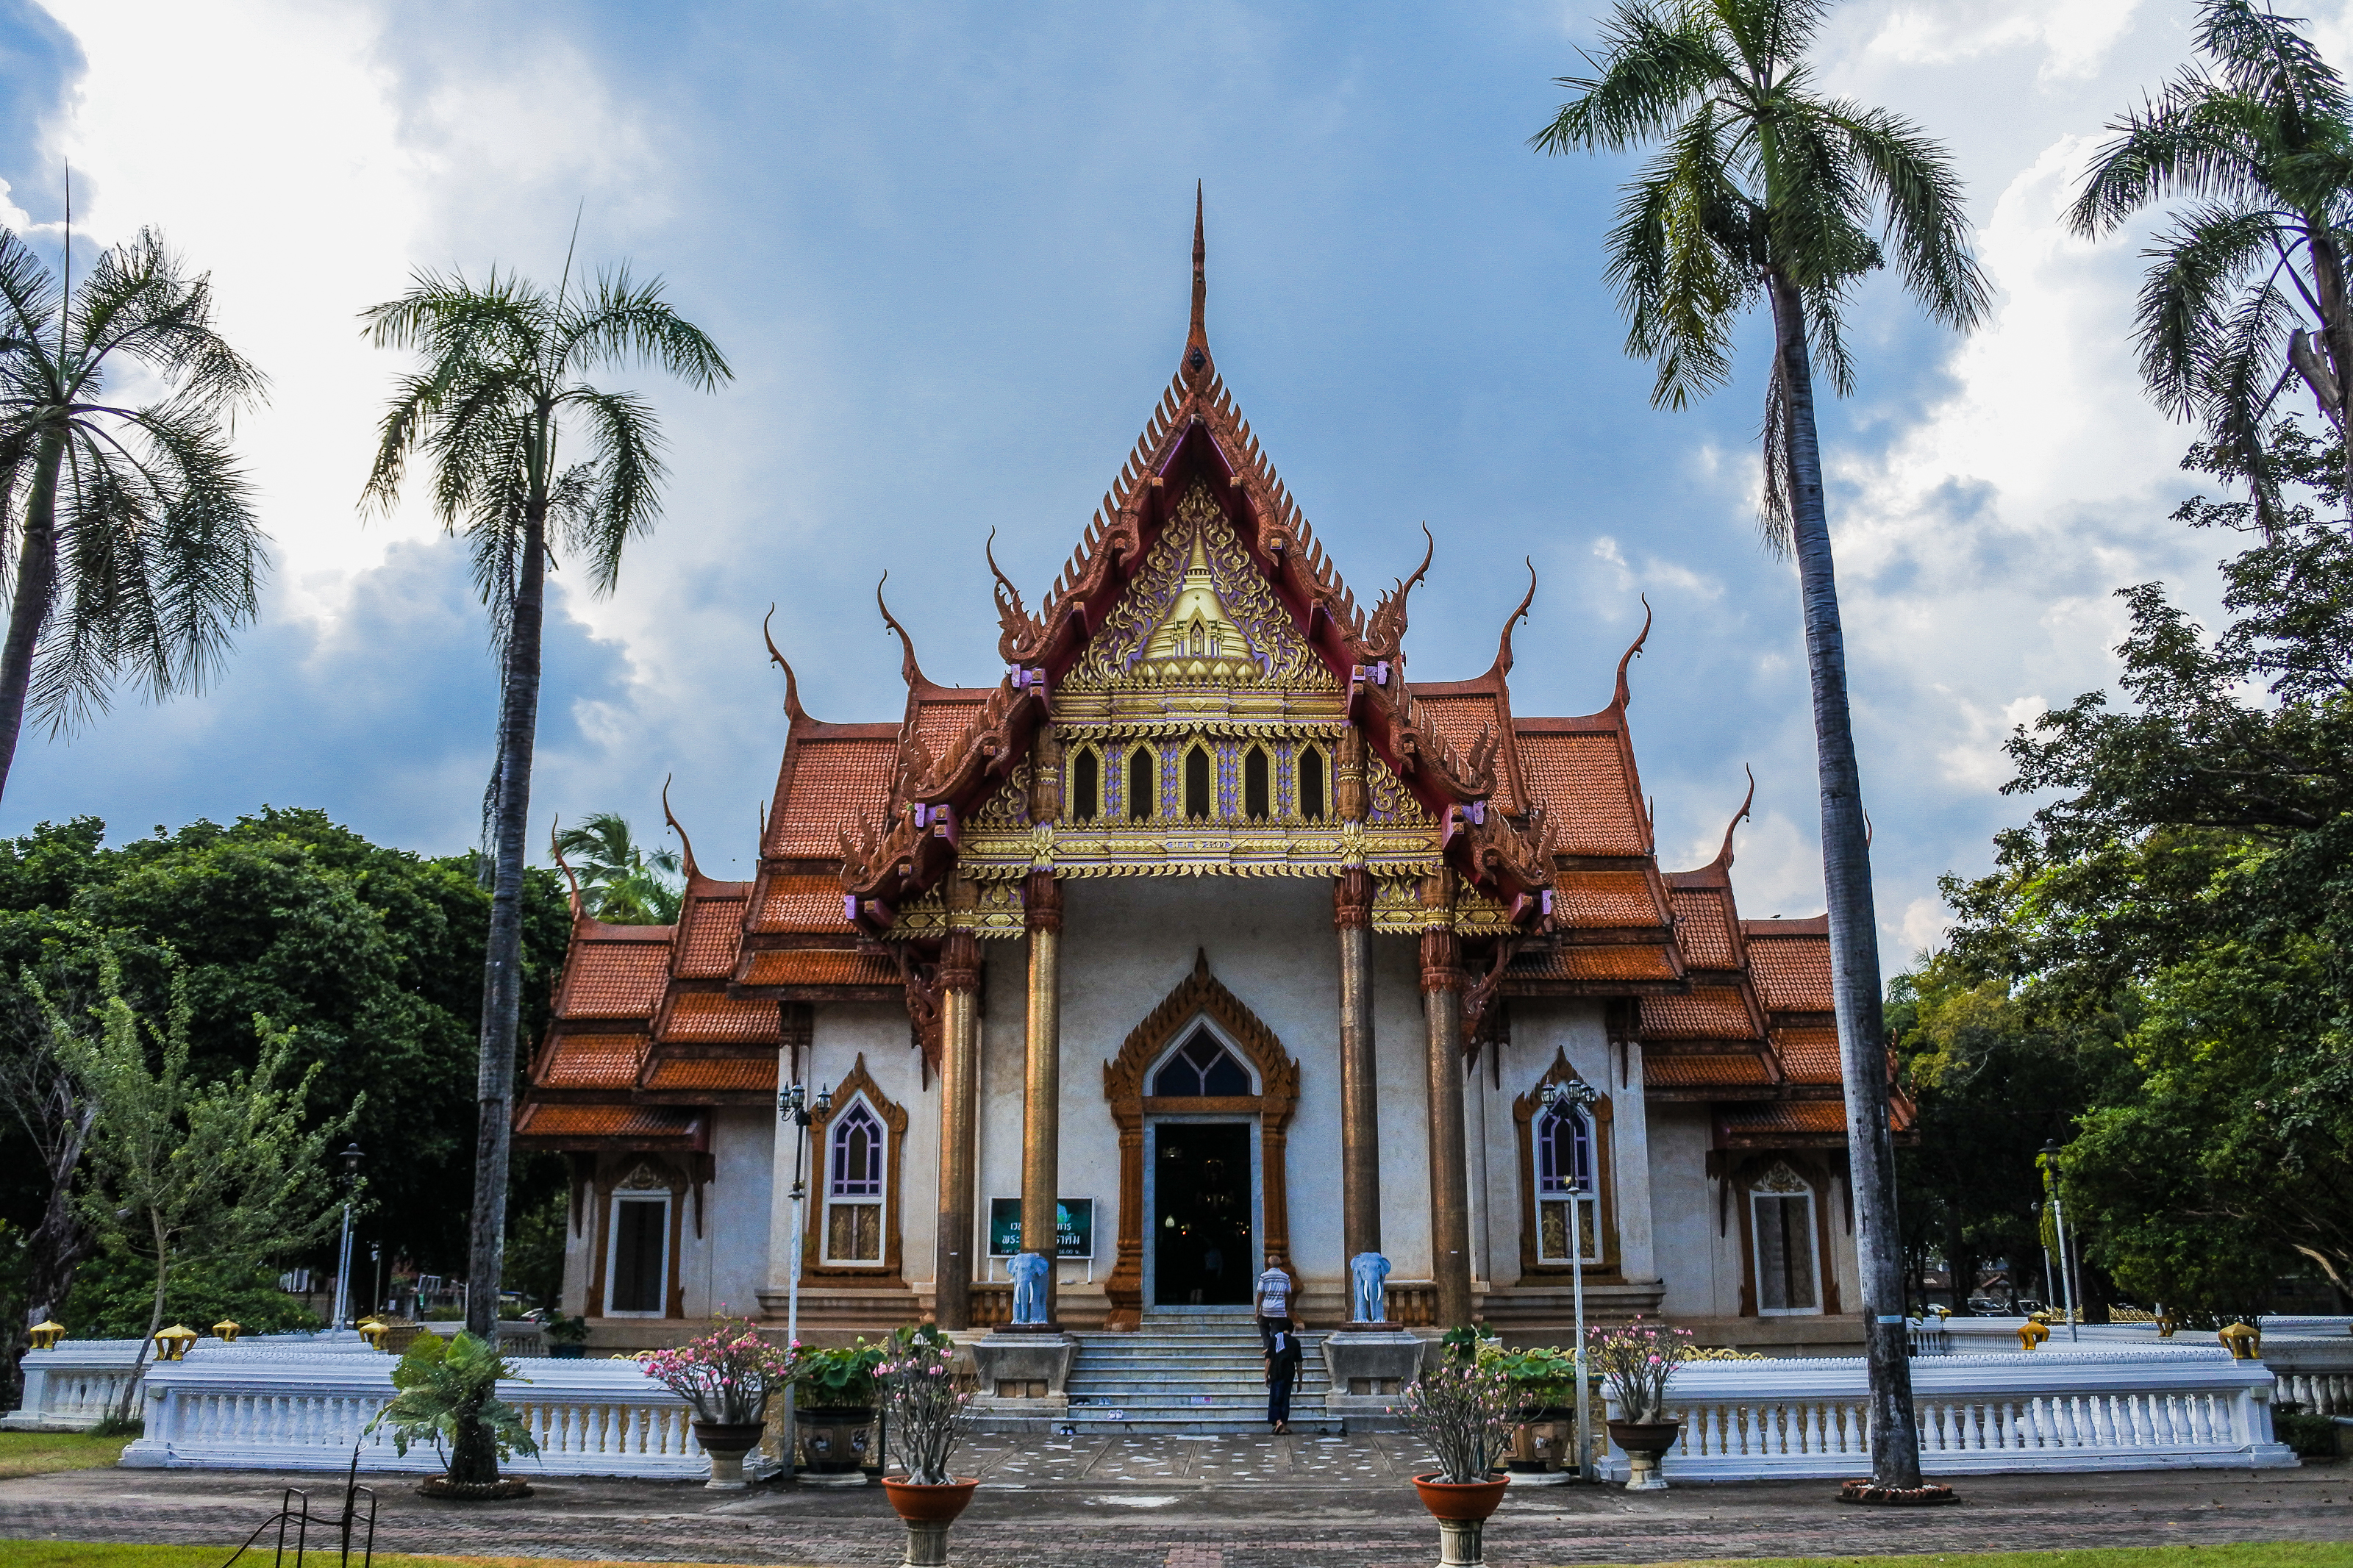
symbol, palm, craft, building, pray, apex, buddha, thailand, gable, tile, molding, decoration, sky, old, tree, statue, heritage, ancient, shrine, traditional, style, carved, elephant, worship, rattanaram, yellow, faith, tourism, ornament, public, top, place, architecture, tympanum, pediment, art, sculpture, wat, buddhism, structure, religion, monastery, ubonratchathani, blue, culture, sri ubon, buddhist, spiritual, temple, place of worship, landmark, hindu temple, historic site, facade, house, palm tree, tourist attraction, vacation, classical architecture, plant, church, arecales, city, historic house, palace